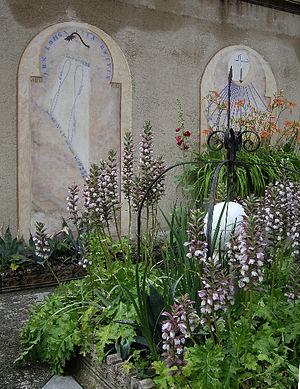
La Casamaures est une villa située en France à Saint-Martin-le-Vinoux, commune du département de l'Isère en région Auvergne-Rhône-Alpes. Elle fait partie du paysage culturel de la métropole de Grenoble, sur le coteau du mont Jalla.